Pensions in Chile

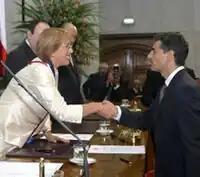
Velasco during the ceremony of assumption as Finance Minister of Chile in March 2006

Under the Bachelet government, the pension system was reformed again in the year 2008. Andrés Velasco, the leading economic adviser to the government, addressed the two main problems as the coverage of the population and the amount of the administrative costs. Too many people are outside the pension system, and capital accumulation by using the pension funds is quite expensive The reform follows a recommendation by the World Bank, who has found in the 1980 pension system a strong redistributive component at the expense of low paid or occasionally unemployed workers. A big part of the Chilean population is not able to finance meaningful pensions, because many workers are not able to regularly contribute a higher amount of money. Additionally many workers have difficulties to achieve the 20 years of contributions to at least qualify for minimum pension. Since the pension funds charge high fixed administrative costs per insured person and only a small portion of the administrative costs depend on the amount of the capital account, capital accumulation by pension funds is very unprofitable for workers with lower incomes. The World Bank therefore recommended that the minimum pension and the Pensiones Asistenciales should be abolished and instead introduced a public risk pooling device financed by VAT tax revenue.